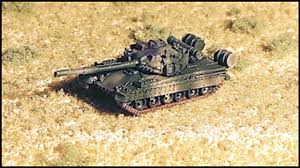
Label: Tank